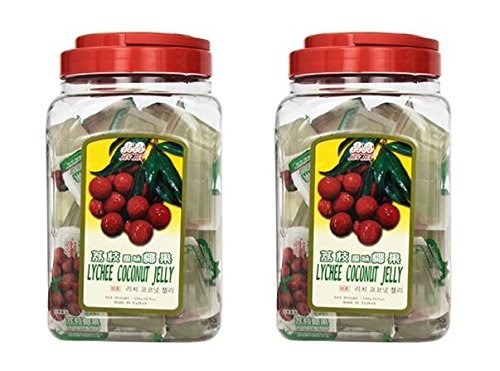
Item Name: Jin Jin Lychee Coconut Candy Jelly Cups 52.9 Ounce Container (Pack of 2)
Value: 105.8
Unit: Ounce

Price: 19.99